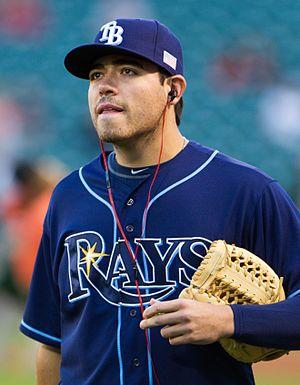
Les Rays de Tampa Bay sont une franchise de baseball de la Ligue majeure de baseball situé à St. Petersburg. Ils évoluent dans la division Est de la Ligue américaine. La franchise est nommée Tampa Bay Devil Rays à sa création en 1998 puis adopte le nom Tampa Bay Rays le 8 novembre 2007.
Matthew Cody Moore est un lanceur gaucher des Rangers du Texas de la Ligue majeure de baseball.